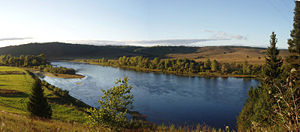
Ufa (flod)
Ufa er en flod i Ural i Rusland. Den er 918 km lang og har et afvandingsområde på 53.100 km².